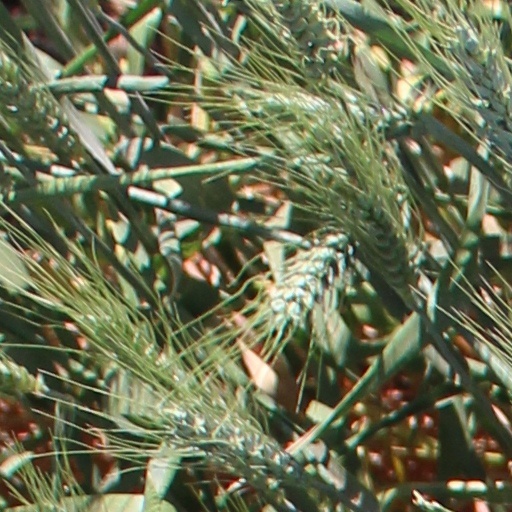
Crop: wheat